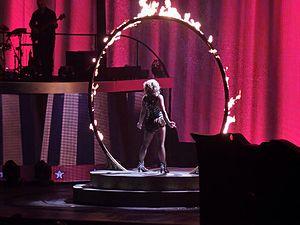
Britney: Piece of Me est un spectacle en résidence de la chanteuse Britney Spears, interprété au casino Planet Hollywood à Las Vegas. La résidence, commencée en décembre 2013, devait se terminer fin 2016. À la date du 27 février 2016, Britney: Piece of Me aurait rapporté plus de 100 millions de dollars des seules ventes de tickets. En mars 2015, une extension du spectacle jusqu'en 2017 est envisagée, puis confirmée en septembre 2015.